Rastriya Prajatantra Party

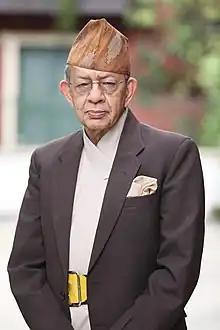
Pashupati SJB Rana: former chairperson of the party

In the 2008 elections the party failed to win a seat from the constituency vote but got 2.45% of the party list votes and won 8 seats to the 1st Constituent Assembly through the party-list proportional representation system. Party chairman Pashupati SJB Rana also lost from Sindhupalchowk 1. On 28 May 2008, at the first session of the 1st Constituent Assembly. The party voted in favor of abolishing the monarchy and turning Nepal into a republic. Lokendra Bahadur Chand who was serving as the parliamentary party leader of the party was absent during the vote. The party joined the Madhav Kumar Nepal led government in June 2009.